Describe the emotion expressed in this image:  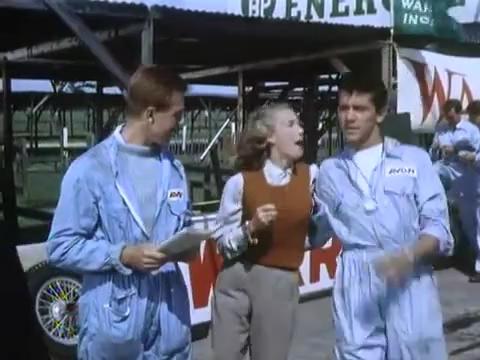
This person displays Fear, valence and arousal with high intensity.